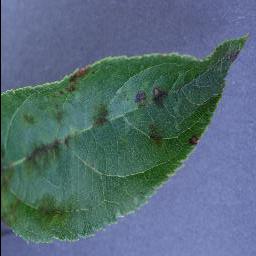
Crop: apple
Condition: scab